Rozhdestvenskaya Khava

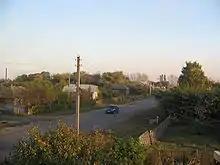
Entrance to Rozhdestvenskaya Khava

Rozhdestvenskaya Khava is a rural locality (a "selo") in Novousmansky District of Voronezh Oblast, Russia, located on the right bank of the Khava River from Voronezh. Population: over 2,000 (2002 est.).